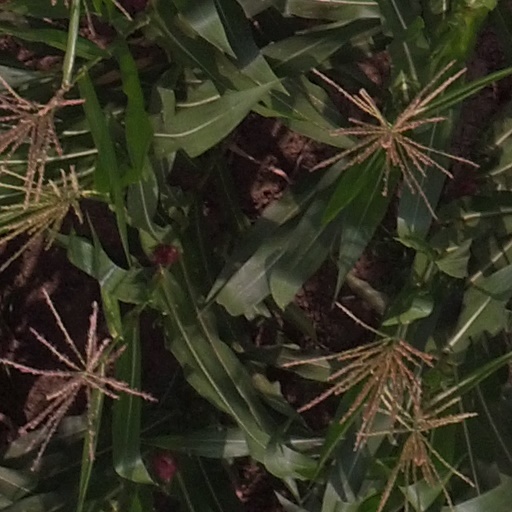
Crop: maize; corn